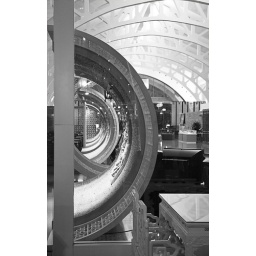
A view through the window of Clifford Pier, a re-developed art-deco building in Singapore, dating to the 1930.